Three-surface aircraft

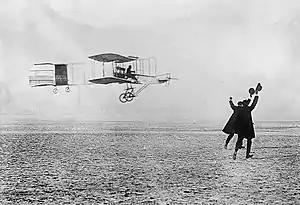
1908 Voisin-Farman I

During the pioneer years of aviation a number of aircraft were flown with both fore and aft auxiliary surfaces. The issue of control vs. stability was poorly understood and typically pitch control was on the front surface with the rear surface also lifting, leading to instability in pitch. The Kress Drachenflieger of 1901 and Dufaux triplane of 1908 had insufficient power to take off. More successful types included the Voisin-Farman I (1907) and Curtiss No. 1 (1909). The Wright Brothers too experimented on the basic Flyer design in an effort to obtain both controllability and stability, flying it at various times in first canard, then three surface and finally conventional configurations. By the outbreak of the First World War in 1914, the main wing with smaller rear tail surface had become the conventional configuration and few three surface types would be flown for many years. The Fokker V.8 of 1917 and Caproni Ca.60 Noviplano of 1921 were both failures.